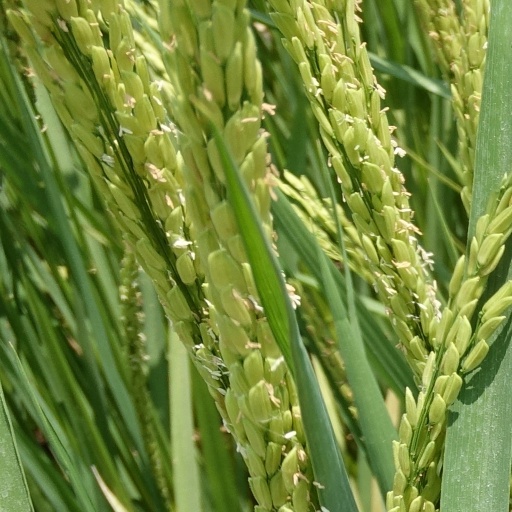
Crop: rice